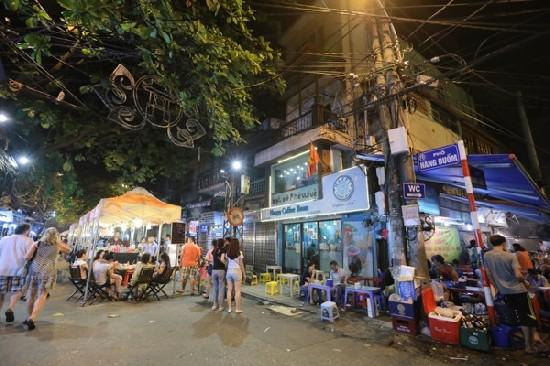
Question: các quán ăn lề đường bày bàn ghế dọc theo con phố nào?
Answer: dọc theo phố hàng buồm